Haarlem

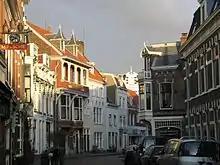
Street in Haarlem

There are several amateur association football clubs. Haarlem also had a professional football club, HFC Haarlem, which went bankrupt in January 2010. Another Haarlem based football club still in existence is Koninklijke HFC (Royal Haarlemsche Football Club). It was founded by Pim Mulier in 1879 as the first football club in the Netherlands, making it the oldest club in Dutch history.